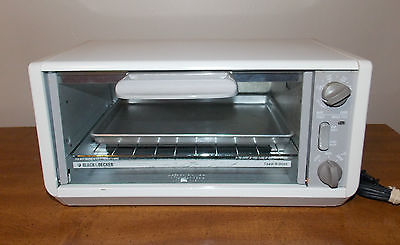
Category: toaster